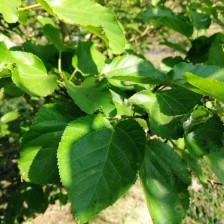
Variety: WhiteKing